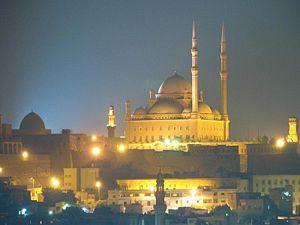
La mosquée Mohammed Ali est un sanctuaire islamique de la ville du Caire, la capitale de la république égyptienne. Inscrite dans le périmètre de l'antique citadelle de Saladin, elle doit sa construction au vice-roi Muhammad Ali Pacha, qui lui a laissé son nom. Cet édifice emblématique du Caire fut édifié de 1830 à 1848 ; il s'inspire largement de l'architecture traditionnelle ottomane.